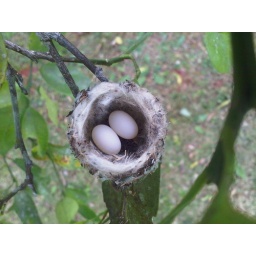
Humming Bird's nest in an orange tree in the front of the yard